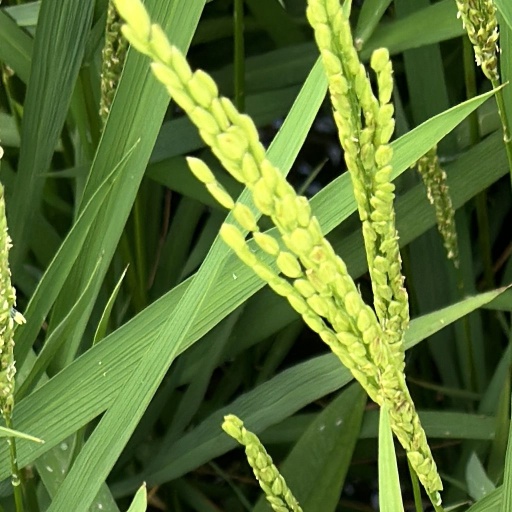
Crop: rice